Orthotics

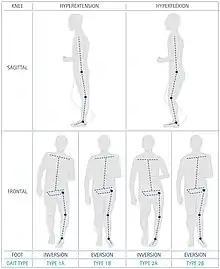
The N.A.P. Gait classification facilitates the assessment of the gait pattern in stroke patients and helps to determine the gait type.

According to Vladimir Janda, a muscle function test is carried out to determine strength levels. The degree of paralysis is given for each muscle group on a scale from 0 to 5, with the value 0 indicating complete paralysis (0%) and the value 5 indicating normal strength (100%). The values between 0 and 5 indicate a percentage reduction in muscle function. All strength levels below five are called muscle weakness.